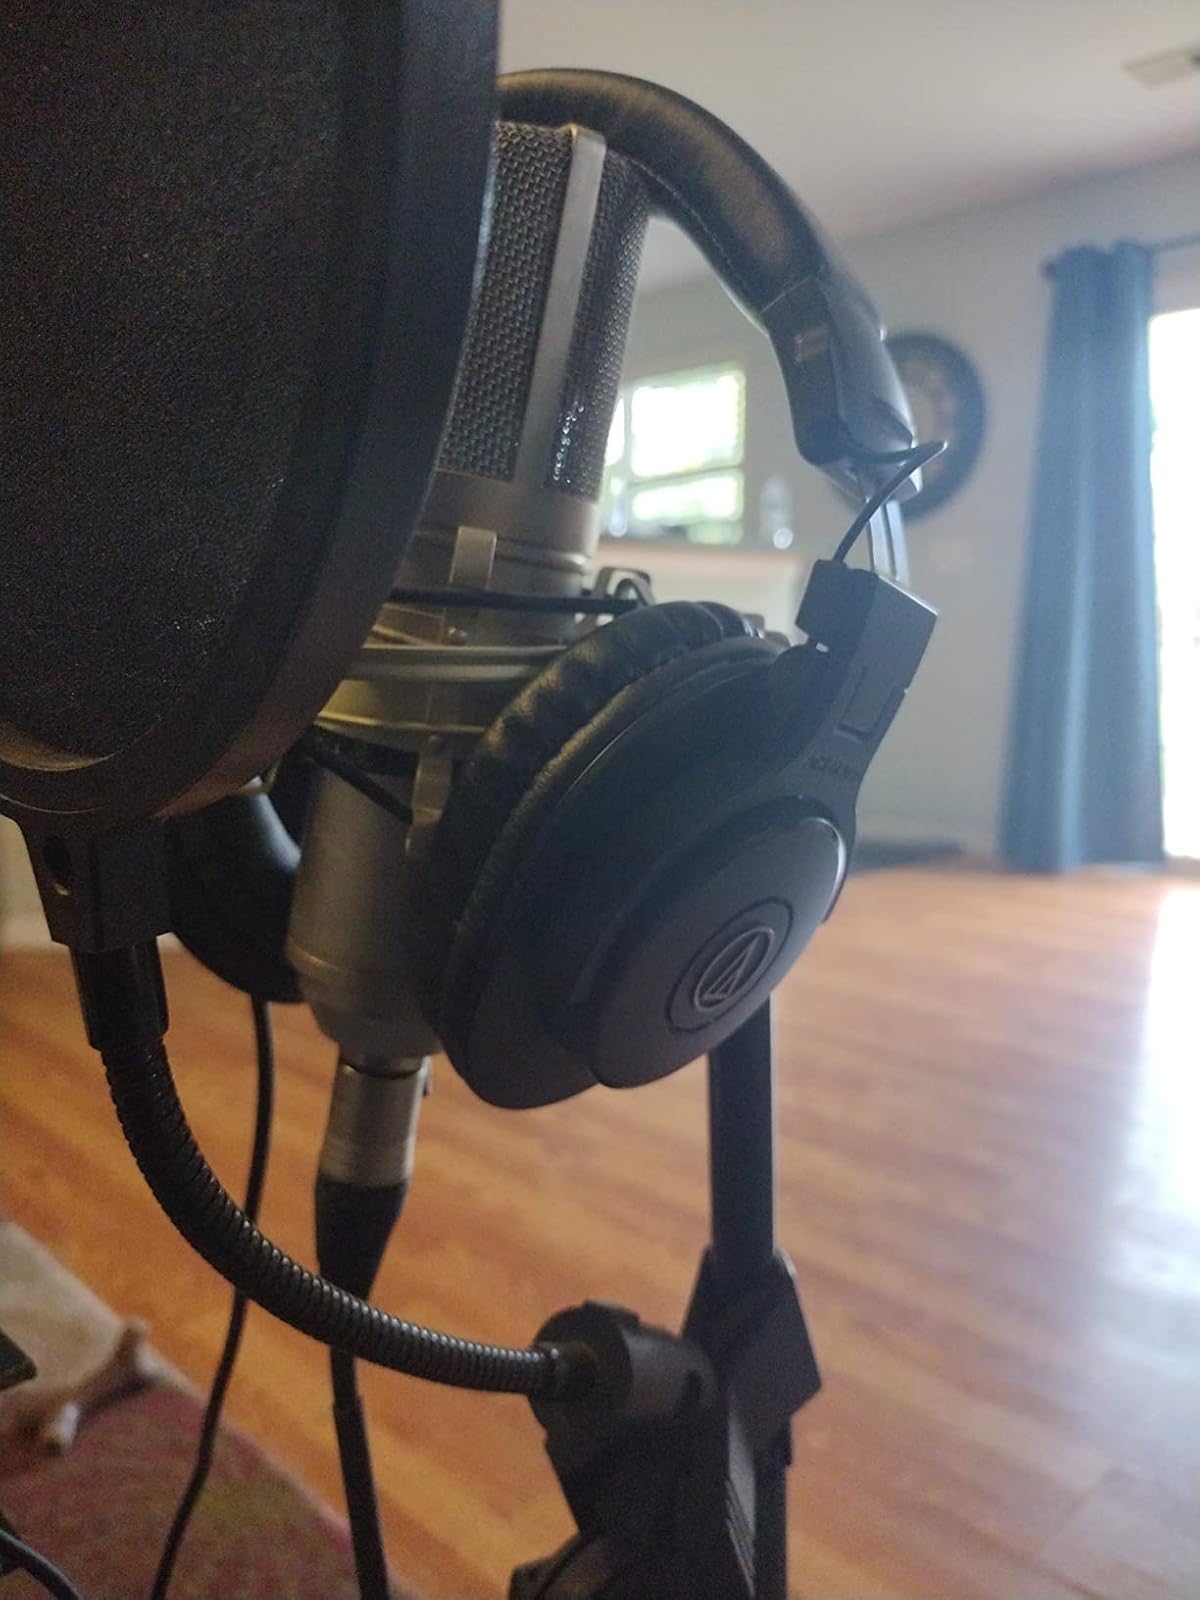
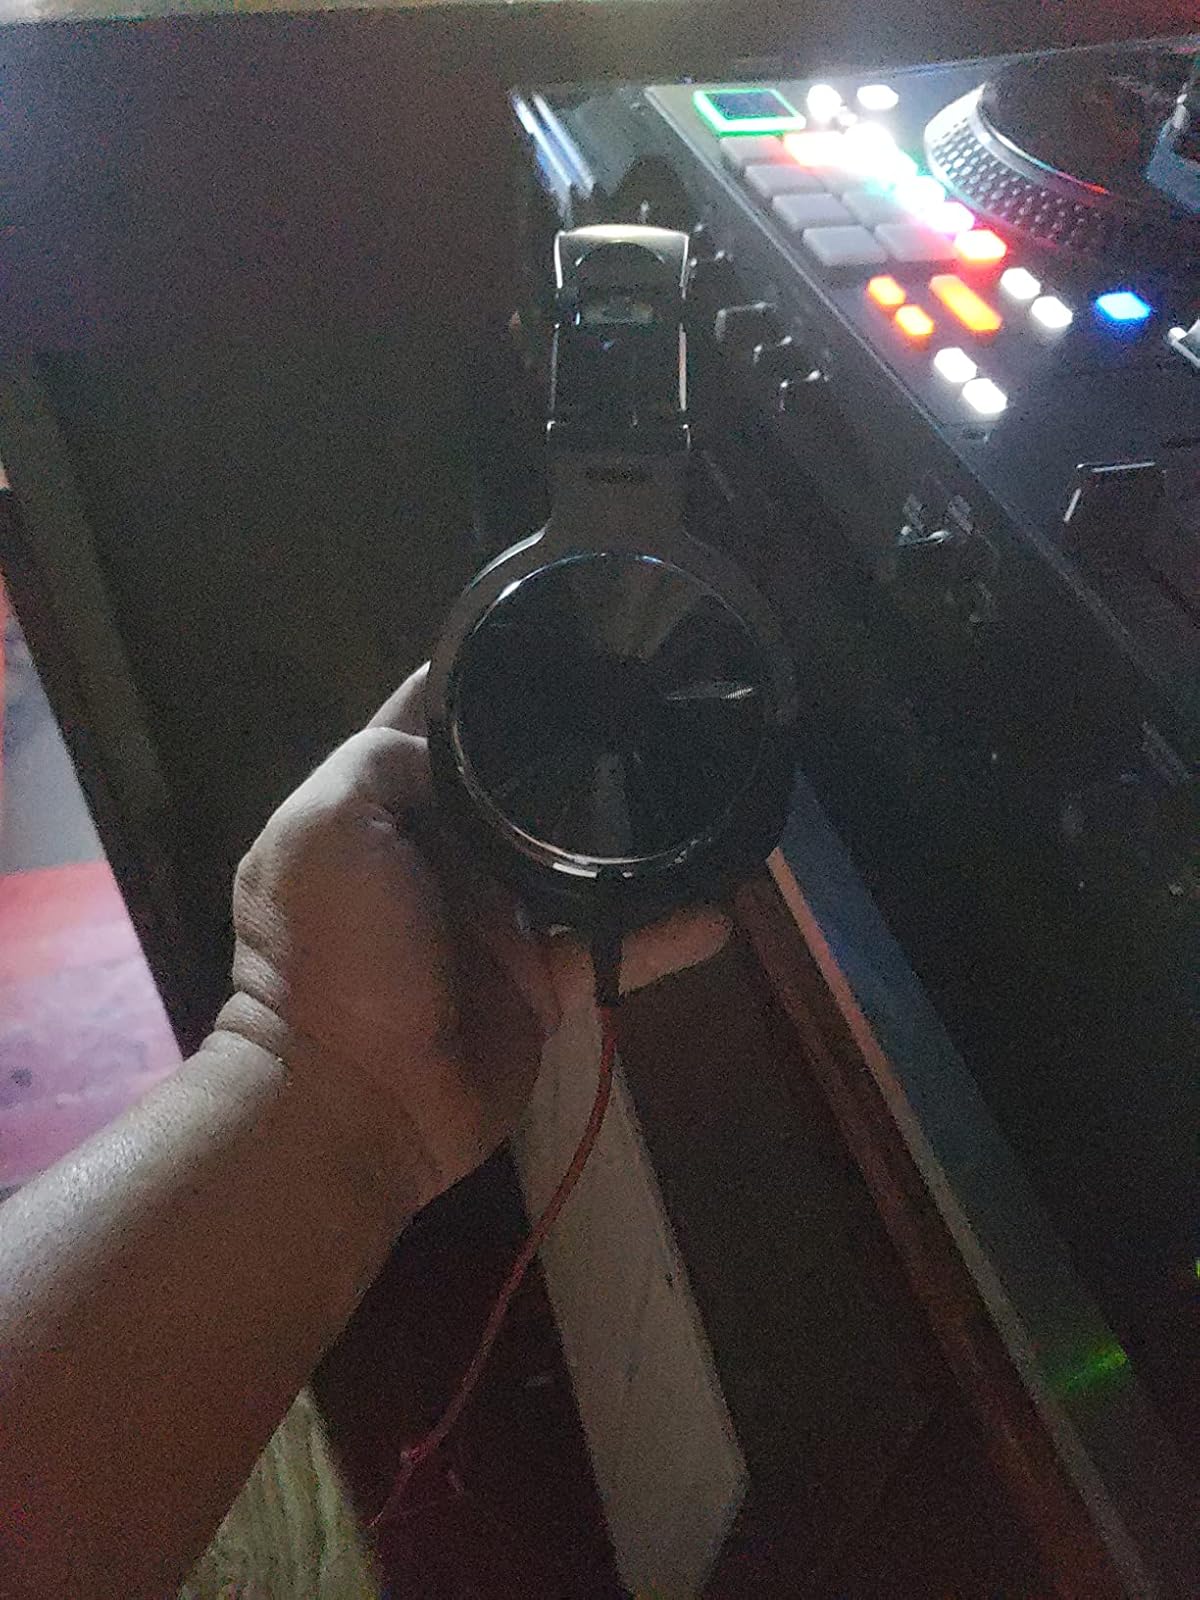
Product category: headphones
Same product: no